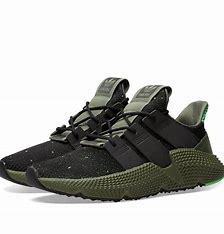
Brand: adidas
Model: originals Adidas Originals Prophere